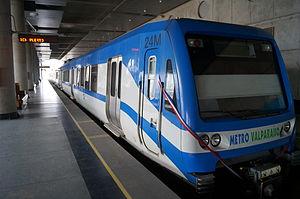
Empresa de los Ferrocarriles del Estado, connue aussi sous l'acronyme EFE, est la société de chemin de fer nationale chilienne. La société gère plusieurs lignes de banlieue dans les trois principales agglomérations du pays ainsi qu'une ligne de trains inter-cités qui relie les principales villes du centre du pays.